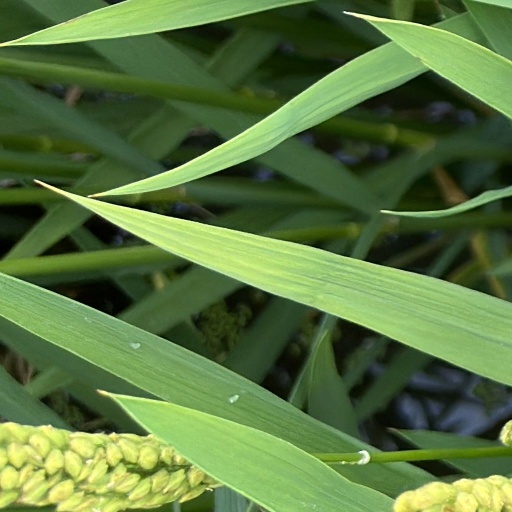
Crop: rice